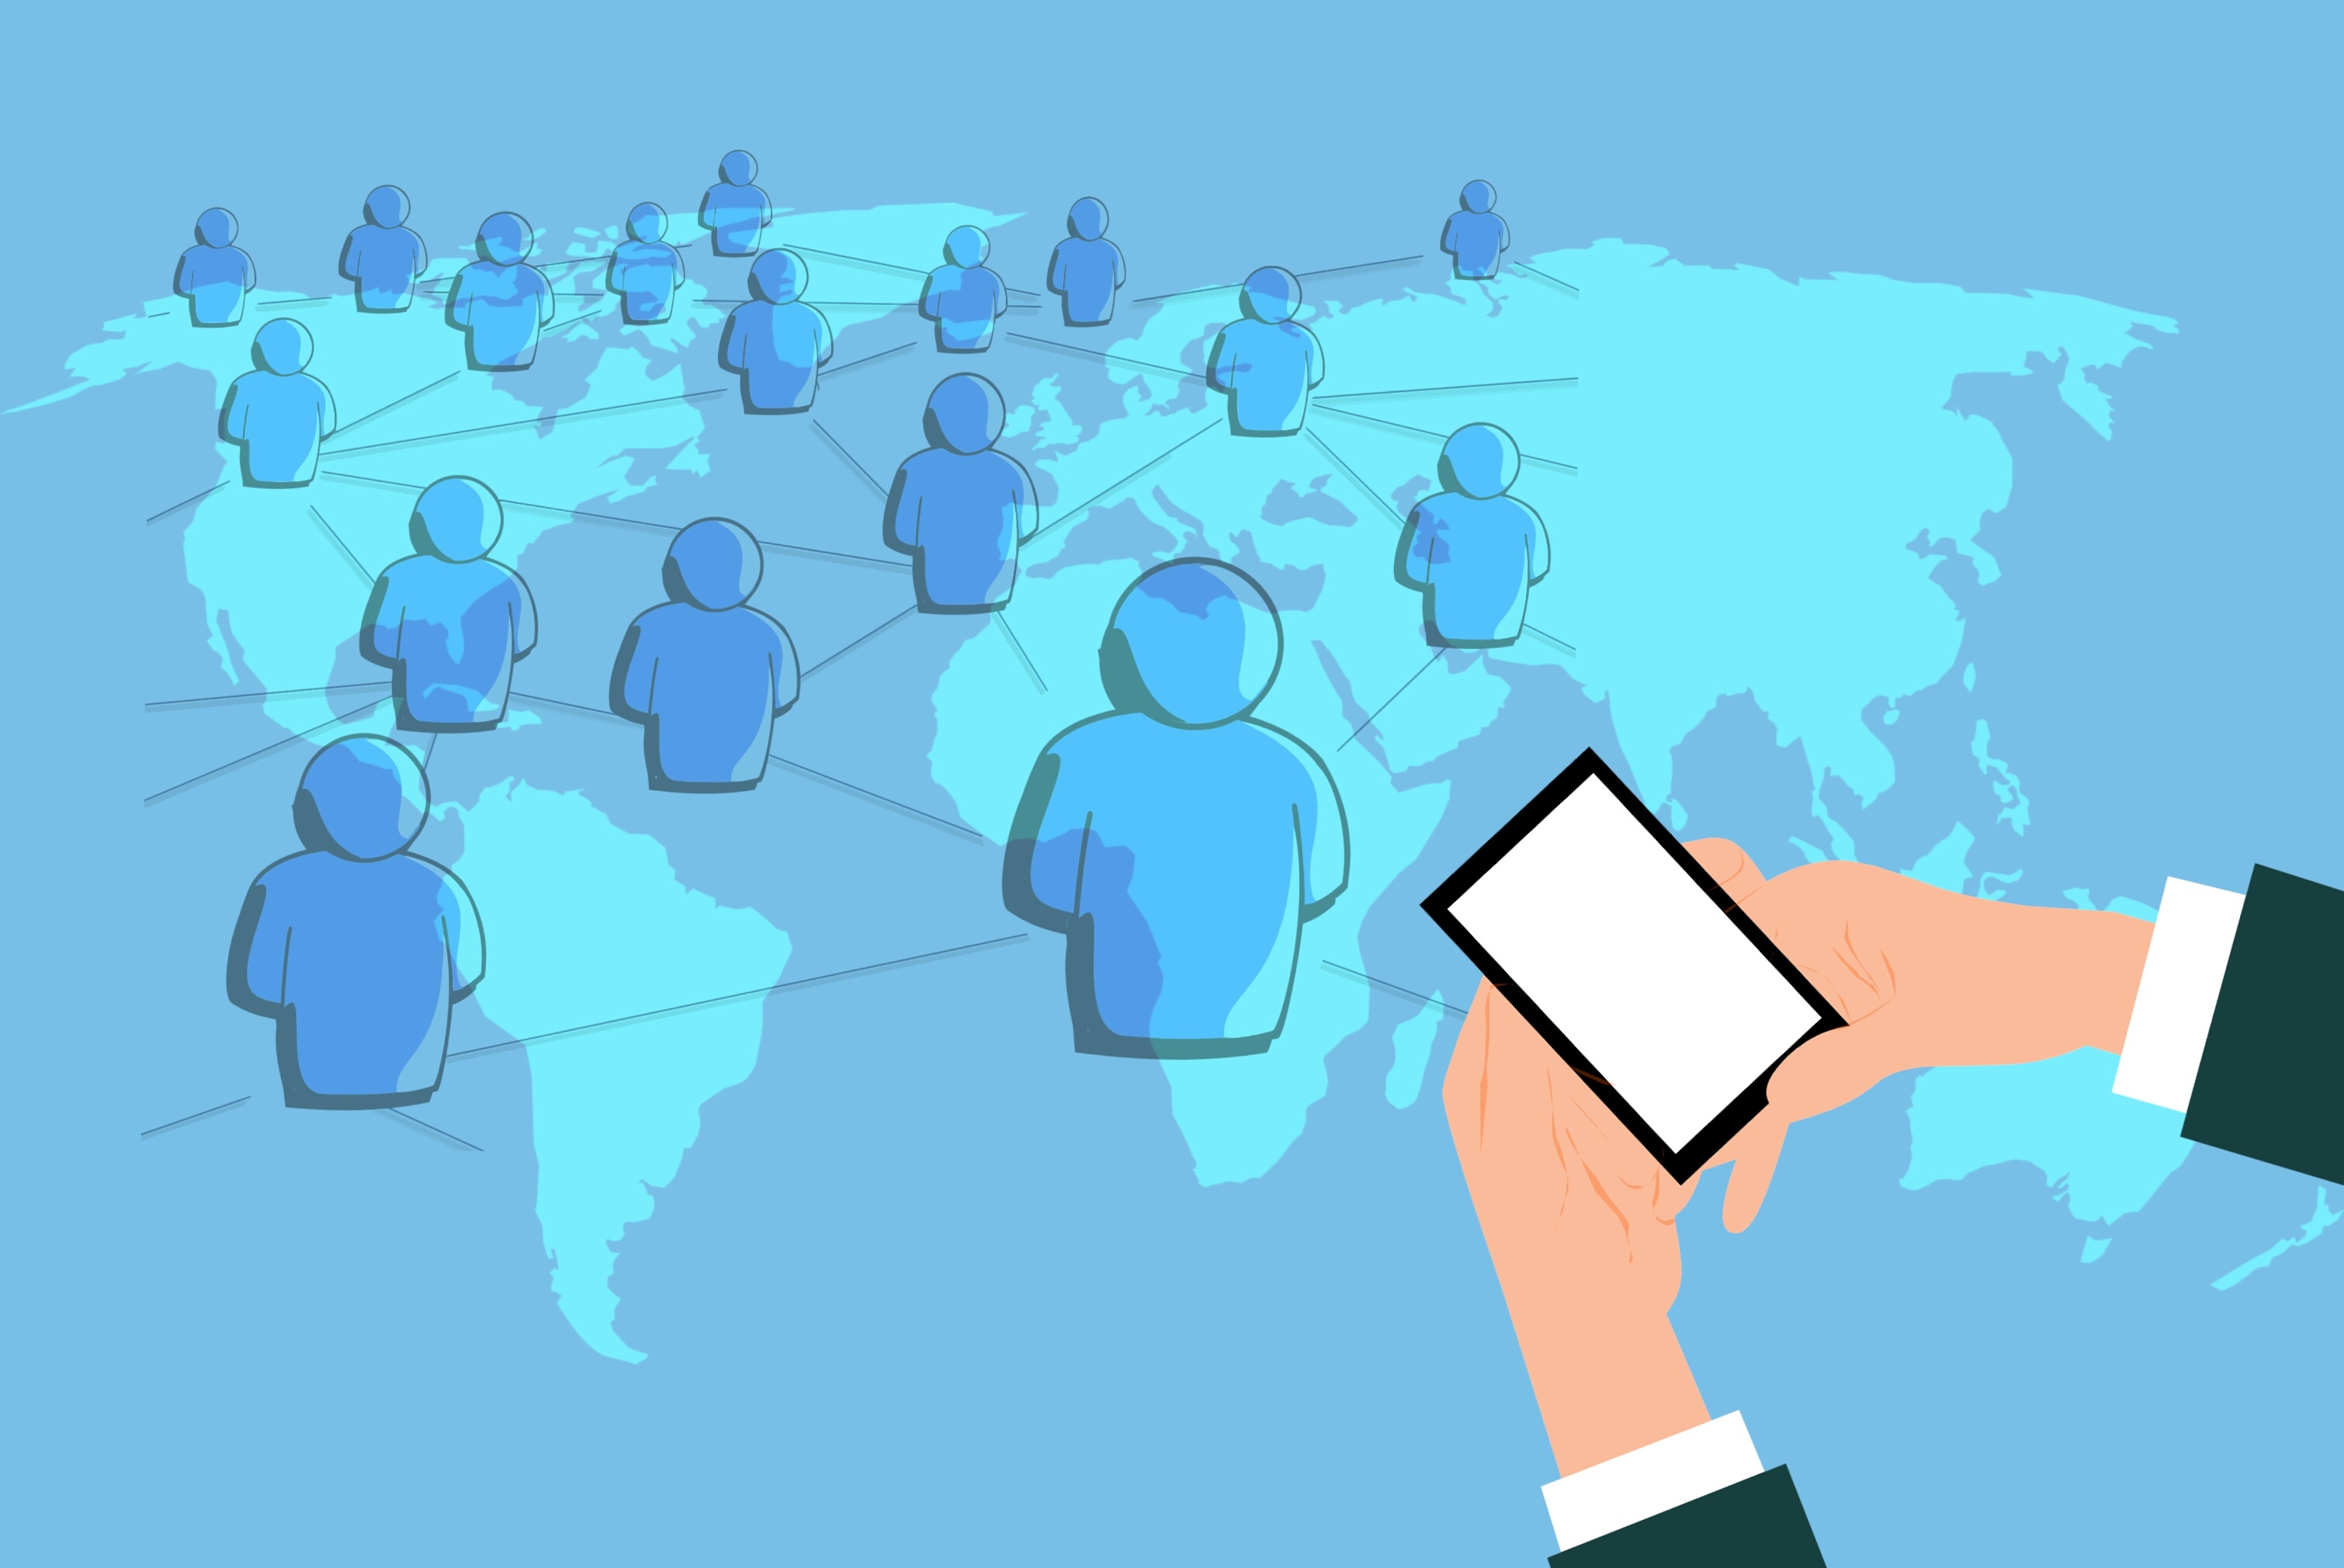
network, digital marketing, share, mobile, social media, avatar, banner, blog, business, chat, communication, community, computer, world, connect, design, flat, friendship, global, ideas, map, internet, media, message, organization, blue, technology, product, azure, sky, font, illustration, graphic design, human behavior, computer wallpaper